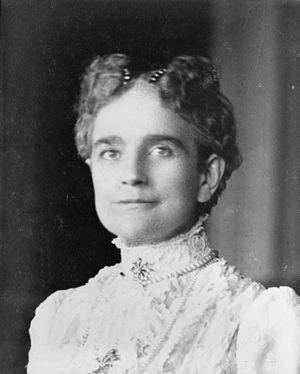
La Première dame des États-Unis, est le titre non officiel donné à l'hôtesse de la Maison-Blanche. Cette fonction étant traditionnellement occupée par la femme du président des États-Unis, le titre est souvent pris pour qualifier l'épouse du président en place. Cependant plusieurs femmes qui n'étaient pas l'épouse du Président ont servi comme First Lady lorsque le président était célibataire ou veuf ou quand l'épouse de ce dernier était dans l'incapacité de remplir le rôle de Première dame. Dans ces cas, le poste est occupé par une femme parente ou amie du Président. On parle alors aussi d'« hôtesse de la Maison-Blanche ».